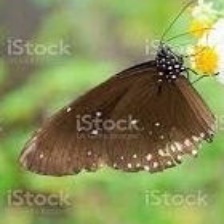
Species: BLUE SPOTTED CROW
Butterfly family (ImageNet category): monarch